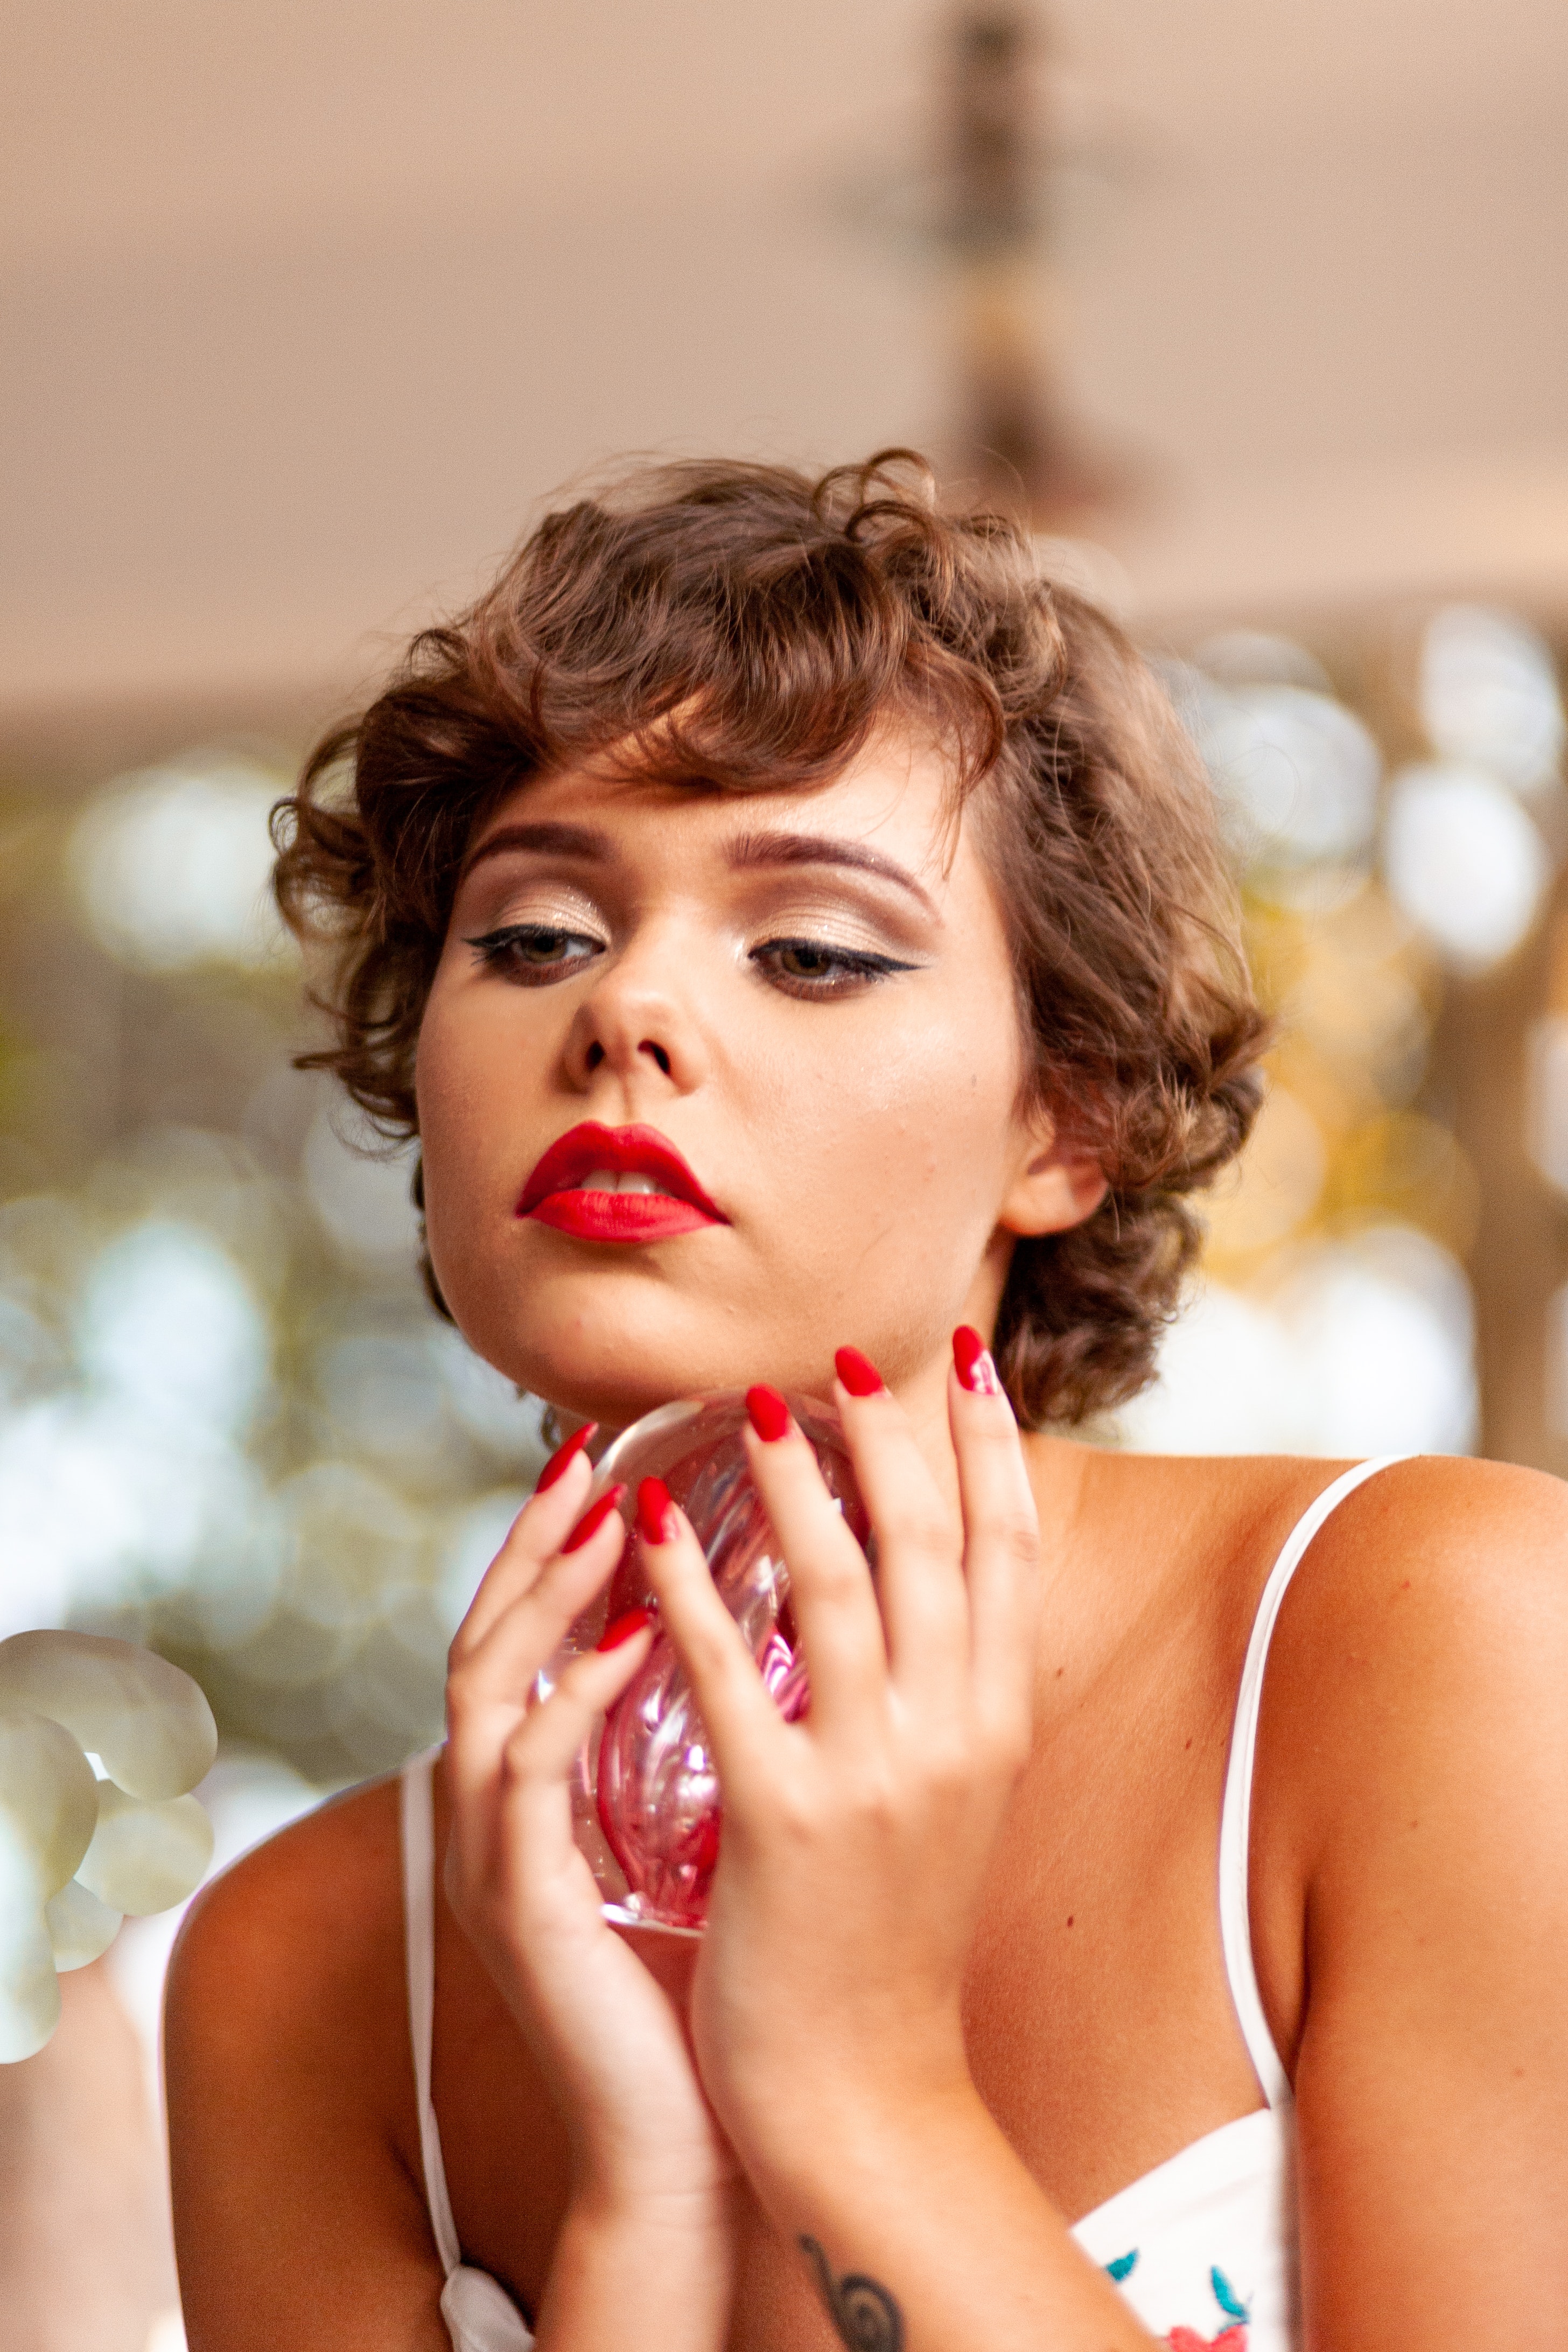
face, hair, skin, lip, beauty, close up, nail, hand, photo shoot, mouth, photography, model, nail care, black hair, neck, brown hair, eyelash